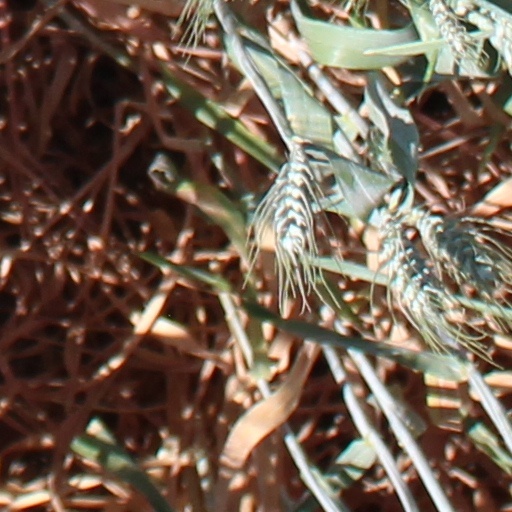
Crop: wheat